Germany–Norway relations

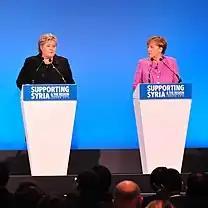
Erna Solberg and Angela Merkel in 2016

German and Norwegian leaders have established closer relations in recent times. Former Norwegian Prime Minister Erna Solberg's first overseas visit in November 2013 was to Angela Merkel in Germany. Likewise, Norwegian Prime Minister Jonas Gahr Støre met with German Chancellor Olaf Scholz and Vice Chancellor Robert Habeck.